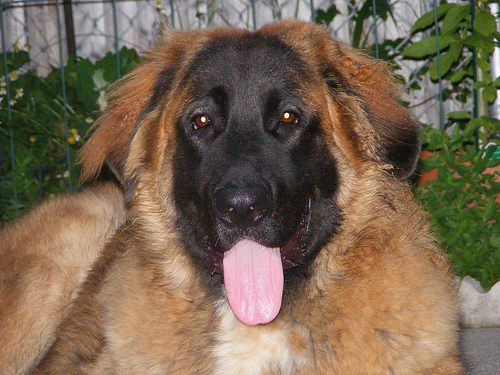
Breed: leonberger